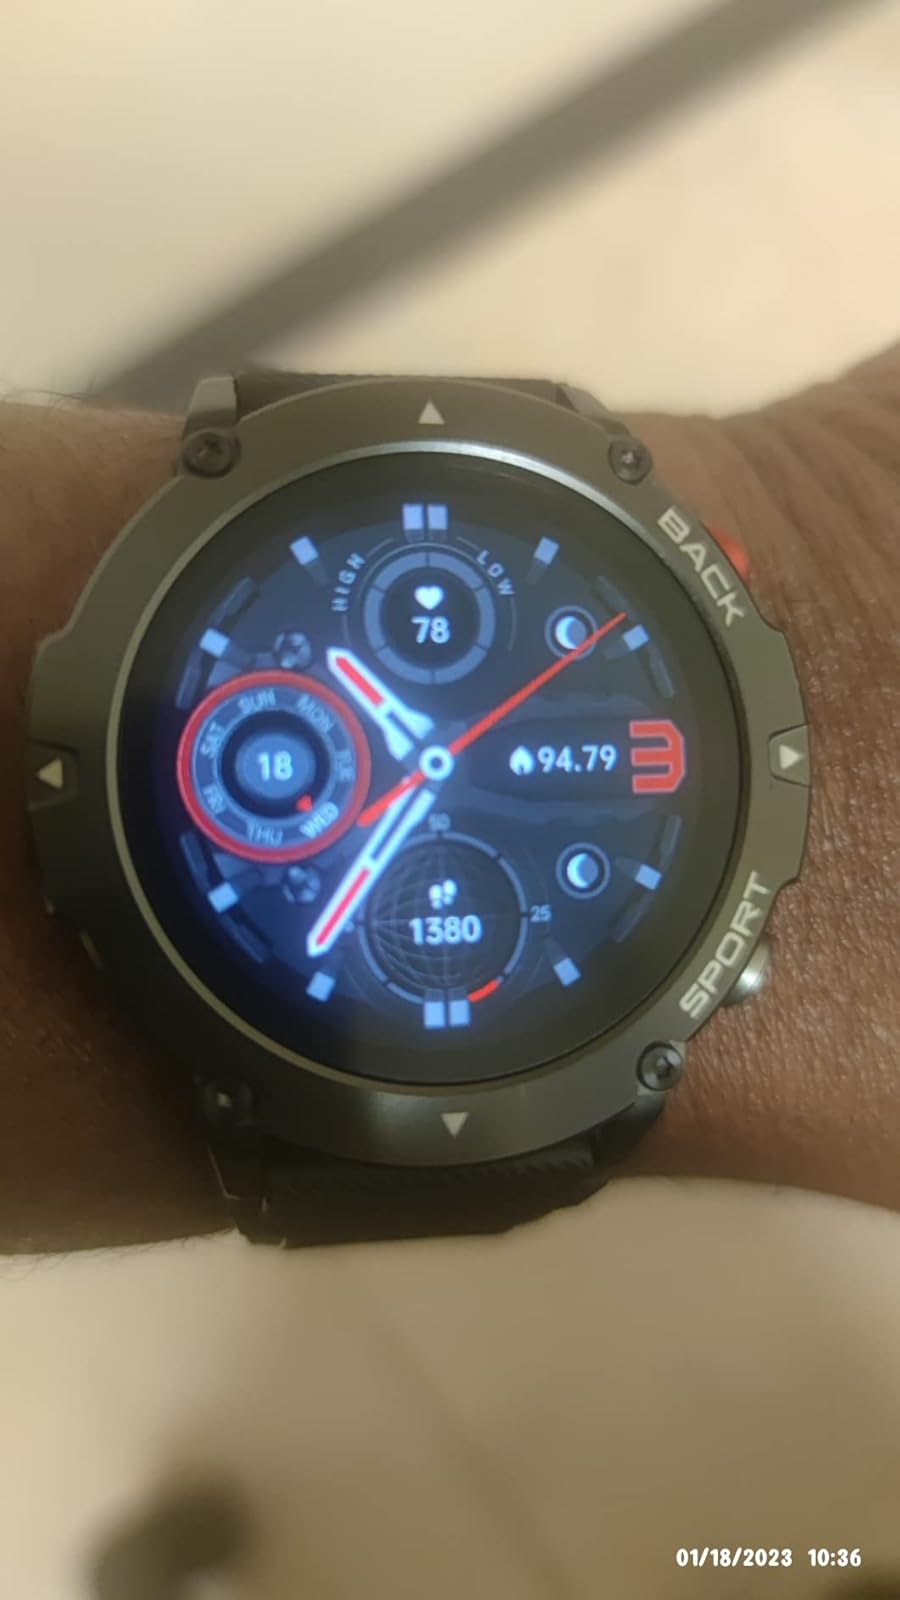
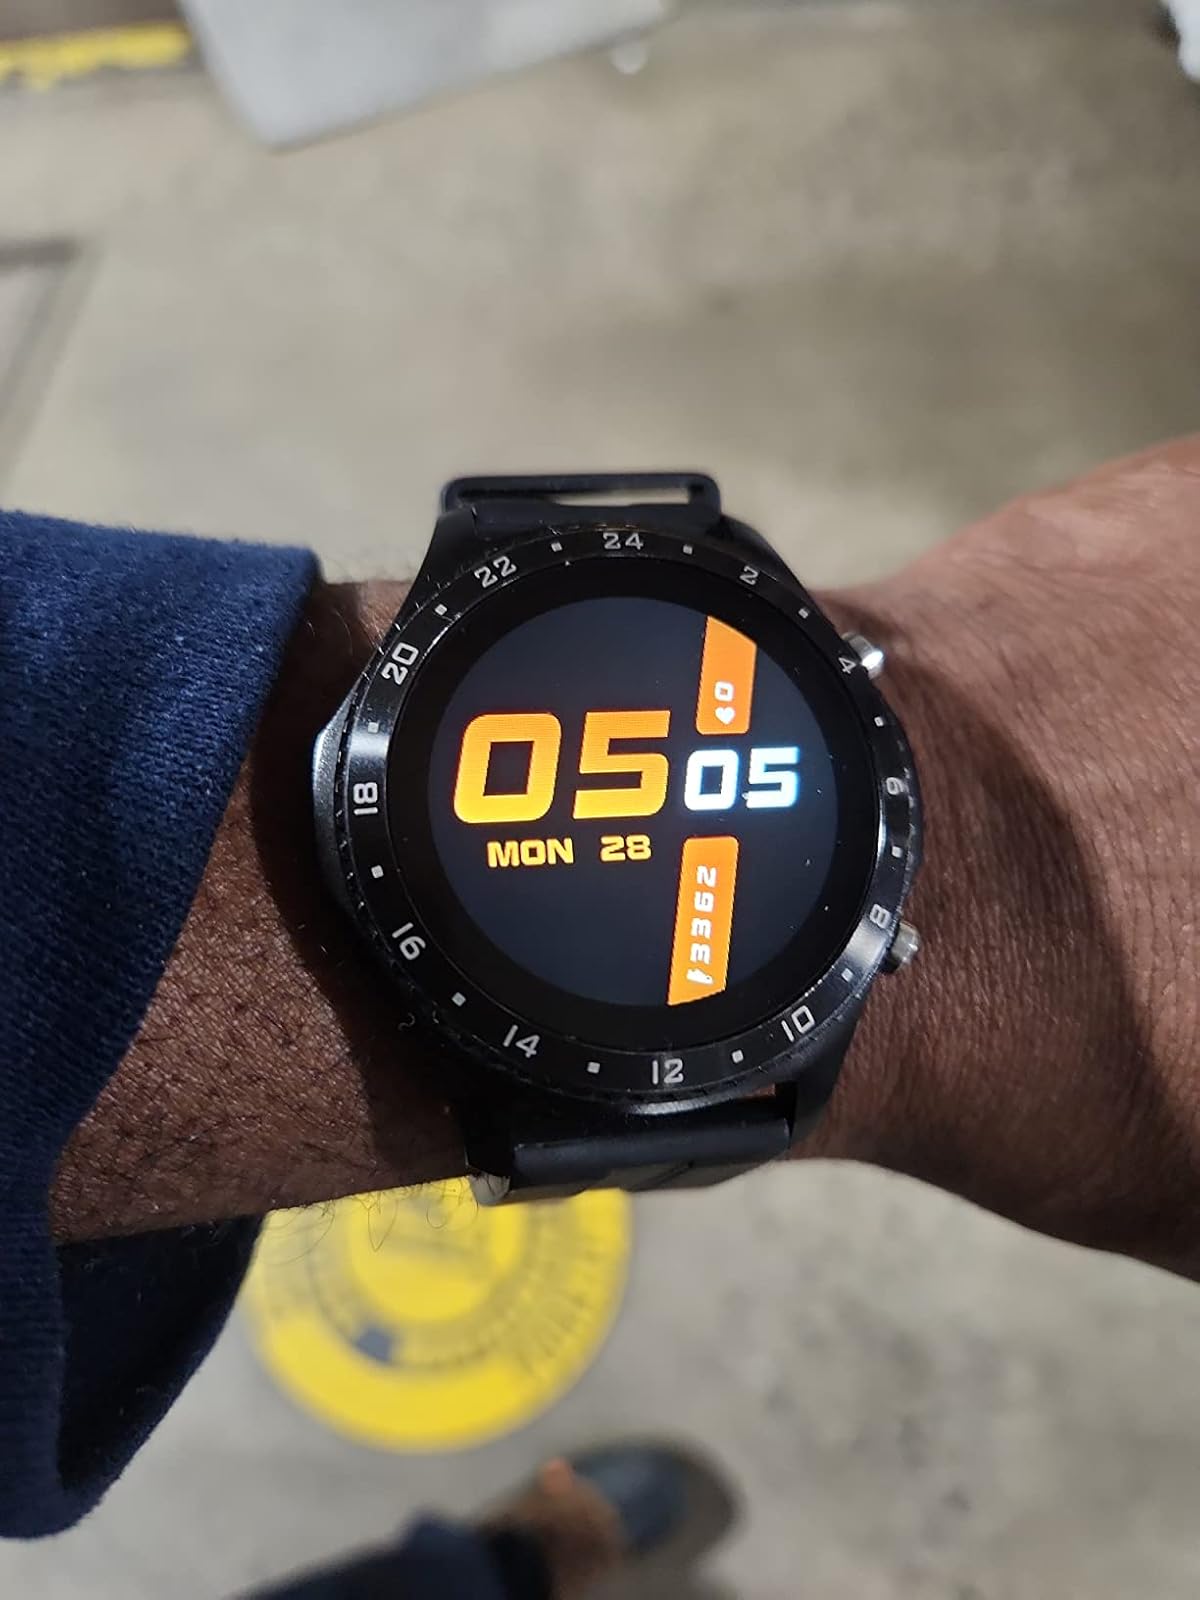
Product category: smartwatch
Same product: no